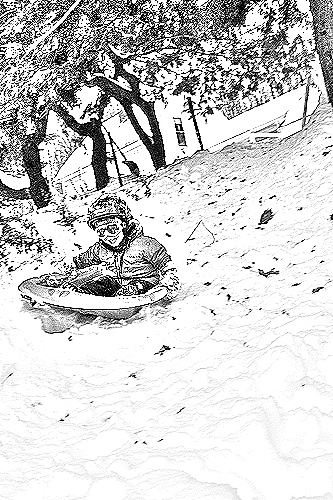
Portrait style: Sketch Portrait